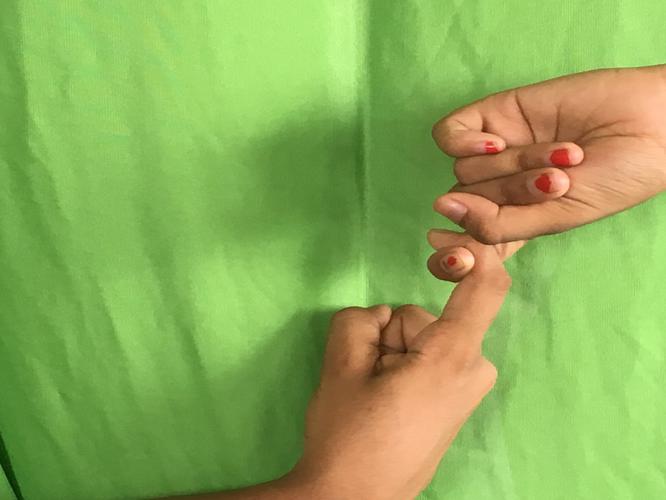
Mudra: Pasha
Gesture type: double_hand